Ticagrelor

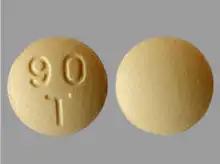
90 mg tablet of Brilinta

The most common side effects include dyspnea (difficulty breathing), bleeding and raised uric acid level in the blood.